Mount Trashmore Park

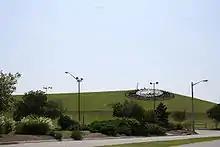
The seal of the City of Virginia Beach, visible on the side of Mount Trashmore

Mount Trashmore Park, also known simply as Mount Trashmore, is a city park located in Virginia Beach, Virginia, which opened in 1974, Mount Trashmore is an example of landfill reuse, as its creation consisted of the conversion of an abandoned landfill into a park. The park spans 165 acres (67ha) with hills larger than high and long. Facilities include three large, two medium, and six small picnic shelters, playground areas, four volleyball areas, parking, vending machines and restrooms. Mount Trashmore Park also has multiple walking trails: a Perimeter Trail that measures , a Lake Trail that measures , and a Mountain Trail that measures . The Lake Trail and the Hill Trail may be combined for a trail measuring . The park also features two lakes where fishing is permitted. Since its opening in the 1970s, it ranks as the most popular park in Virginia Beach, with more than a million visitors a year.